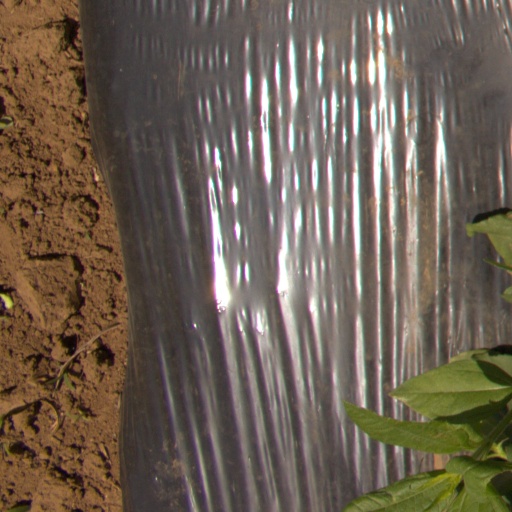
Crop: Jerusalem artichoke